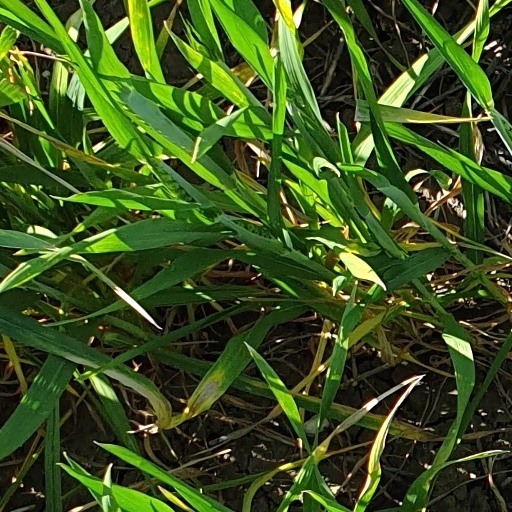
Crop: wheat